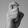
ASL letter: X